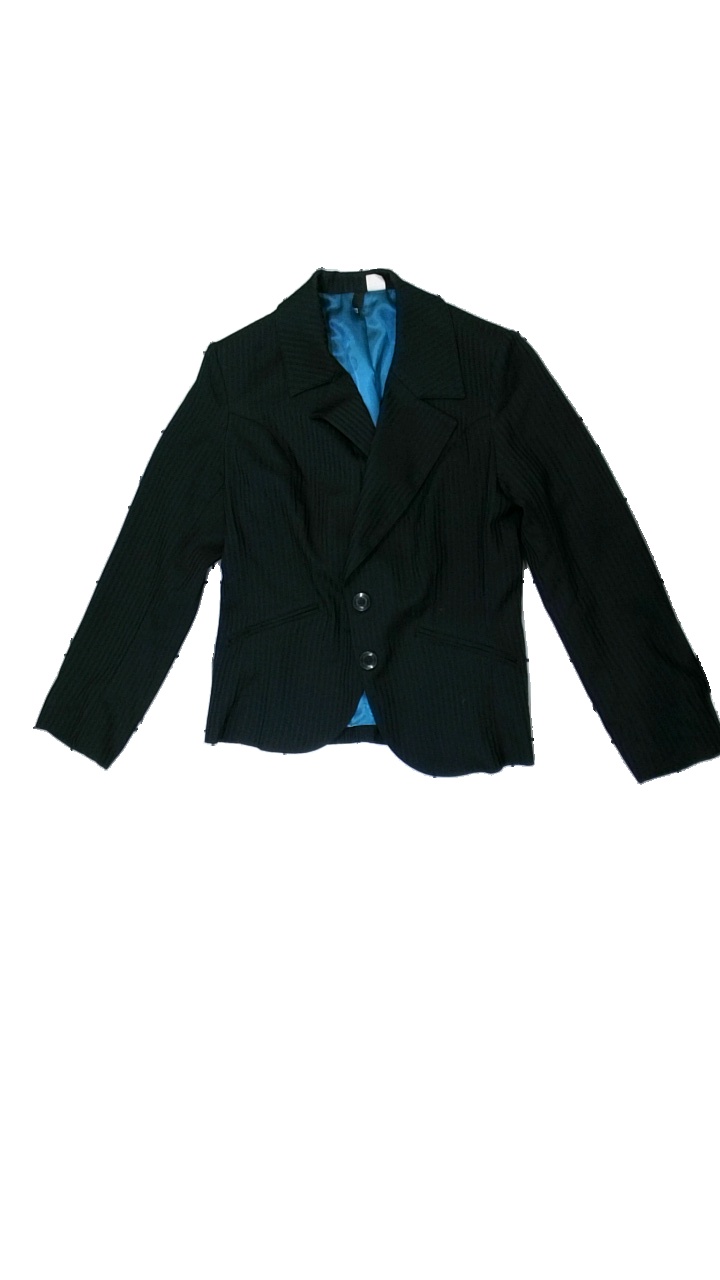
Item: Blazer (Ladies)
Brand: Missing
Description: black blazer with stripes
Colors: Black
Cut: Regular
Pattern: Striped
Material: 75% Polyester 25% Cotton
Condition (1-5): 5
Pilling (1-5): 5
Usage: Reuse
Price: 50-100